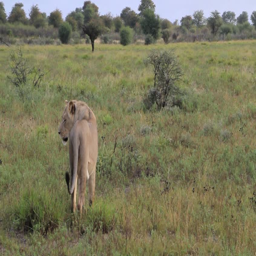
lions walking through the rain